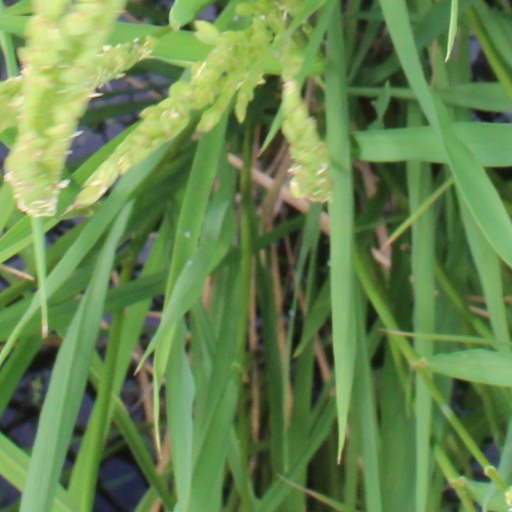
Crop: rice